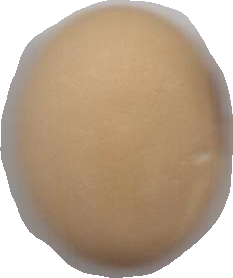
Variety: Anjasmoro